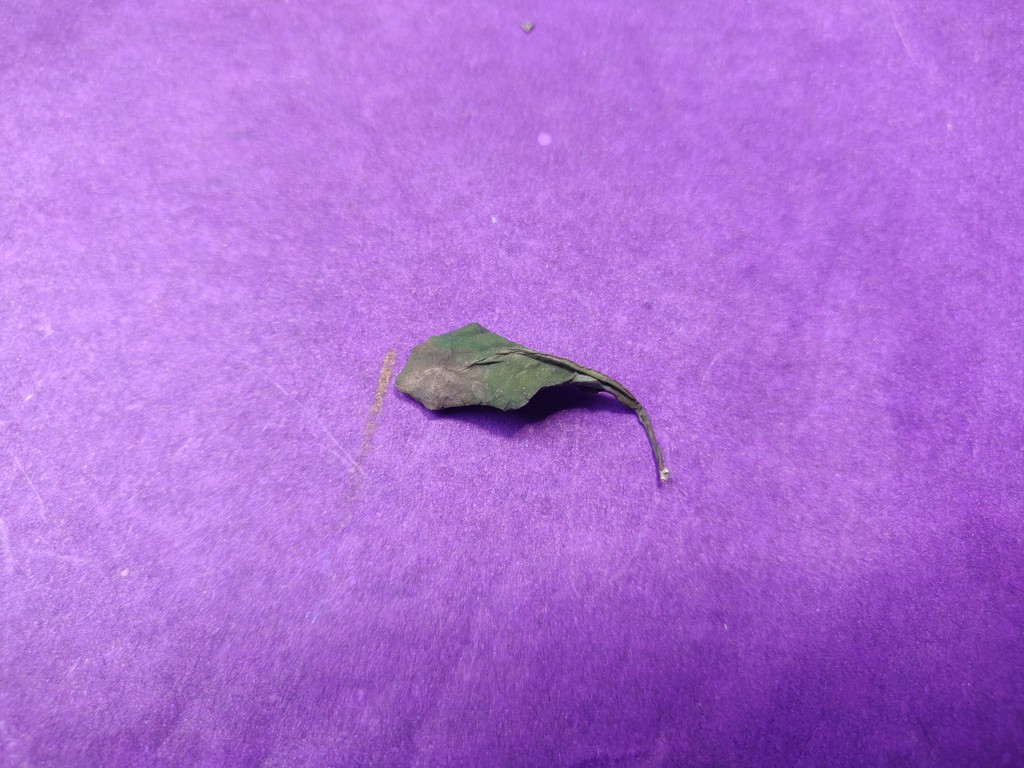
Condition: Dried
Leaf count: single
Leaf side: unknown